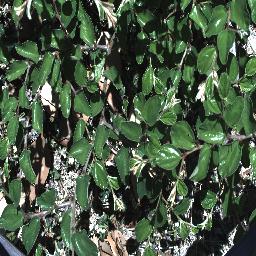
Label: chinee_apple